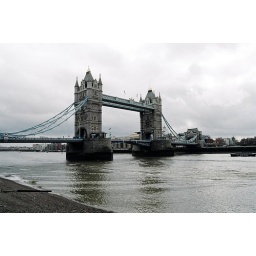
I think this is one of my favorite pics of the bridge w/ the sand in the pic too